Aerosaurus

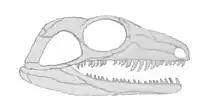
Skull diagram of "Aerosaurus"

The mandible has a long and slender shape with grooves and pits like on the skull roof. The dentary is long with a posterodorsal process that extends into the lower jaw and overlapping the surangular. The angular and prearticular bones are long with the splenial almost as long as the dentary. The coronoid was unidentifiable in this specimen. A foramen intermandibularis caudalis is on the medial surface of the mandible similar to the related Varannops and "Ophiacodon" species.